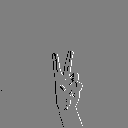
ASL letter: v